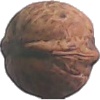
Label: walnut